Interstate 205 (California)

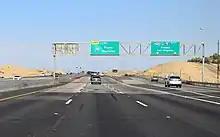
The western end of I-205, as seen by eastbound traffic entering from I-580

Interstate 205 (I-205) is an east–west auxiliary Interstate Highway in the San Joaquin Valley in Northern California. It runs from I-5 west to I-580. Along with those highways, I-205 forms the north side of a triangle around the city of Tracy. The route provides access from the San Francisco Bay Area to the northern San Joaquin Valley.